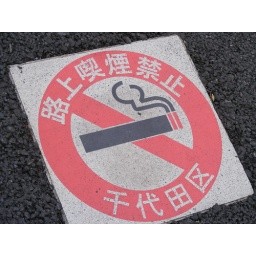
A common &amp;quot;no smoking&amp;quot; sign on the sidewalk in Chiyoda Ward in Tokyo, Japan.